Weybourne Windmill

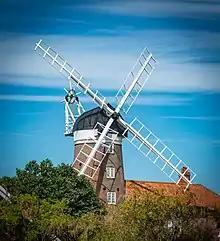

Weybourne Windmill is located on the eastern high ground above the village of Weybourne in the English county of Norfolk. It is on the northern side of the A149 coastal road that links King's Lynn to Great Yarmouth. The Windmill is 3 miles west of Sheringham and is within the Norfolk Coast AONB. The mill is a grade II listed building.